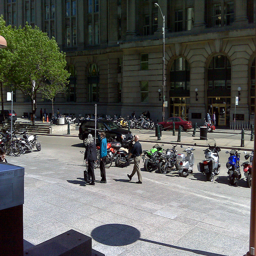
A group of women walking down a  sidewalk near a street.
People walking near a lot of parked motorcycles.
some people are walking some buildings and some motorcycles
A group of people walking on sidewalk next to row of mopeds.
Parked motorcycles line both side of a street near large buildings.